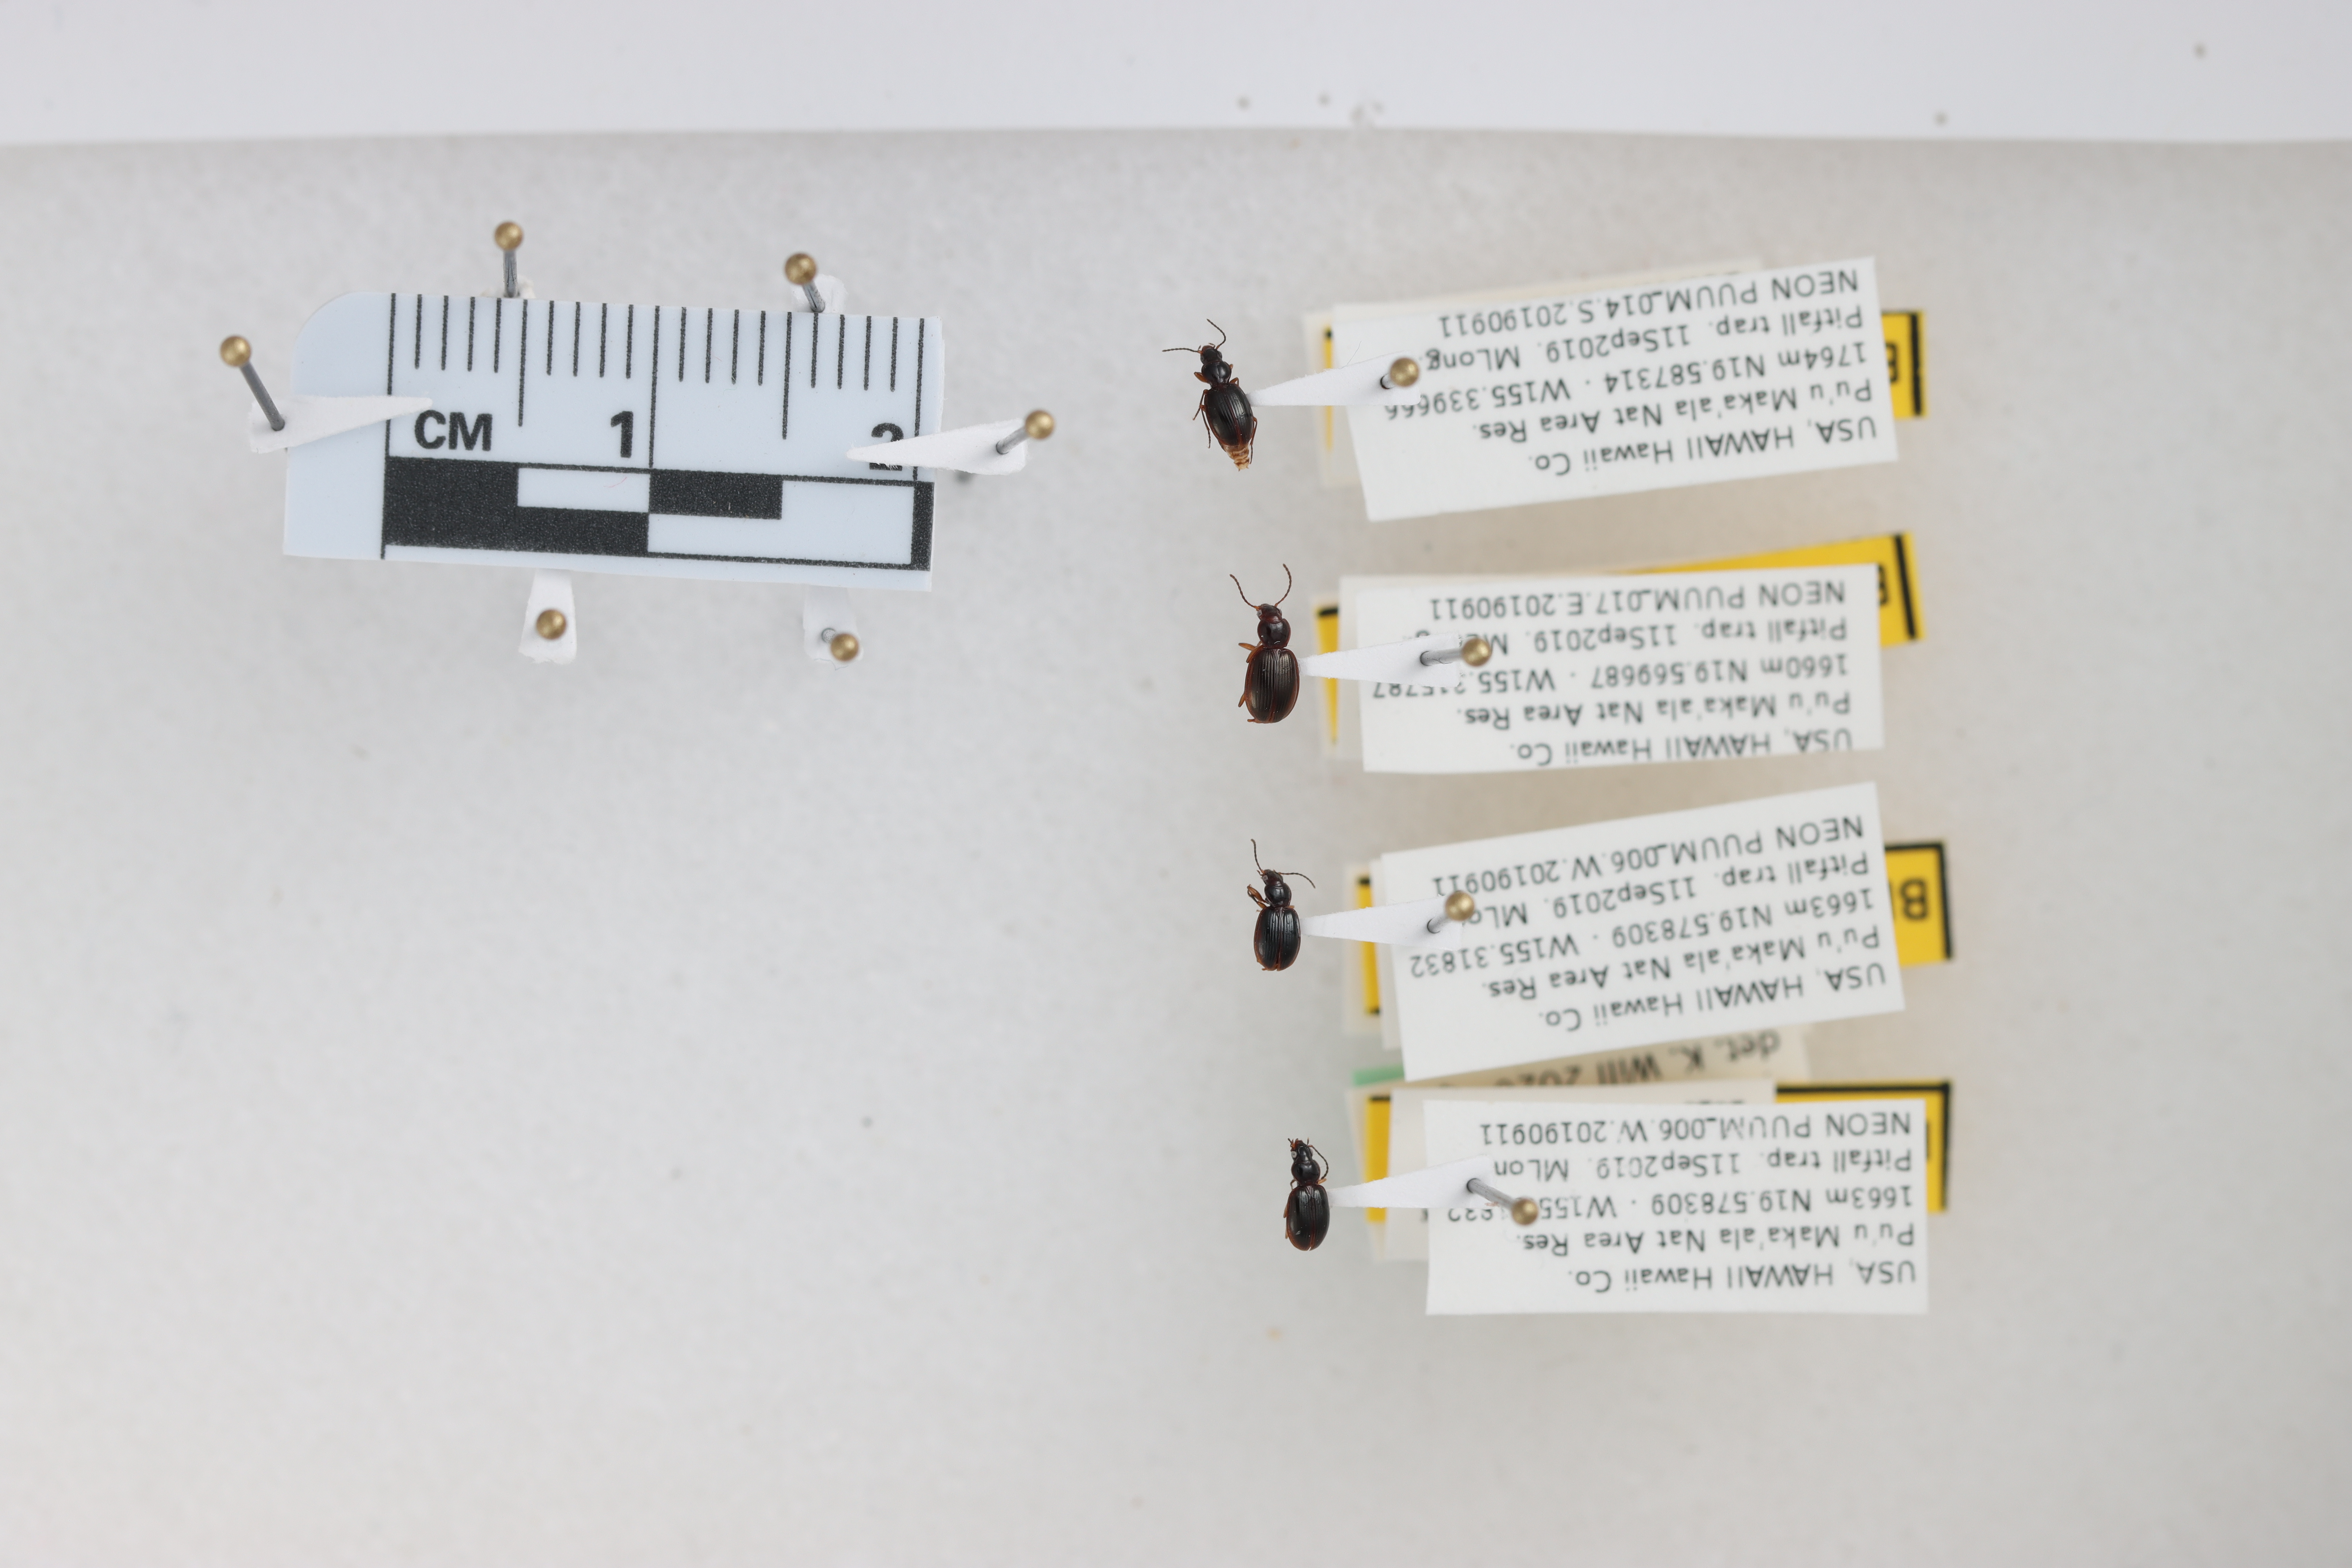
Beetle 1 — elytra length: 0.232 cm, elytra max width: 0.169 cm, basal pronotum width: 0.067 cm

Beetle 2 — elytra length: 0.273 cm, elytra max width: 0.204 cm, basal pronotum width: 0.087 cm

Beetle 3 — elytra length: 0.233 cm, elytra max width: 0.175 cm, basal pronotum width: 0.067 cm

Beetle 4 — elytra length: 0.238 cm, elytra max width: 0.163 cm, basal pronotum width: 0.072 cm